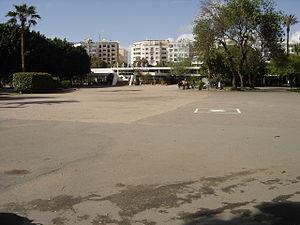
cour du lycée lyautey (CDI au fond)
Le lycée Lyautey est un établissement d'enseignement secondaire français de l'Agence pour l'enseignement français à l'étranger, situé à Casablanca. Le lycée a vu naître d'importantes personnalités artistiques, intellectuelles, économiques, politiques et sportives. Son proviseur actuel est Stéphane Sachet.